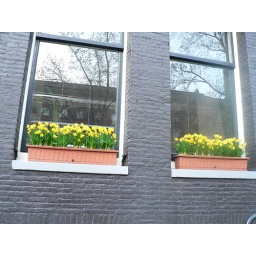
Common occurence - Daffodils in pots on window sills in Amsterdam